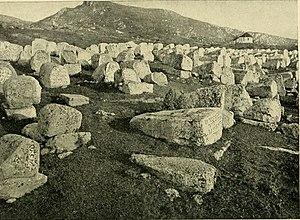
A Dabravina près de Zenica, se trouvent les traces d'une antique synagogue qui serait d’époque romaine ou byzantine.